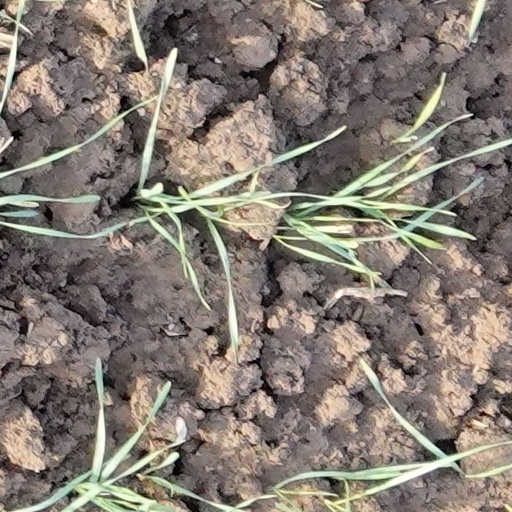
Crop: wheat